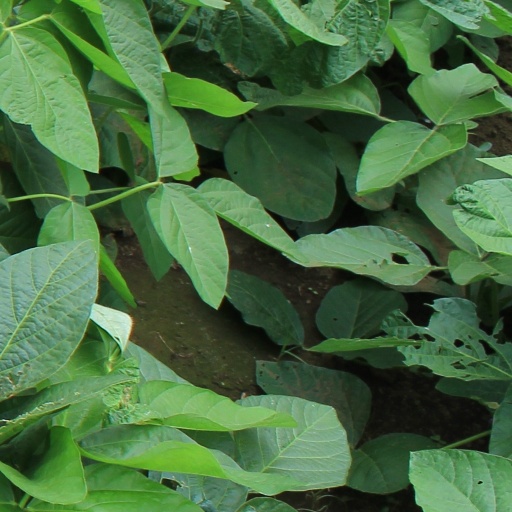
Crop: soybean